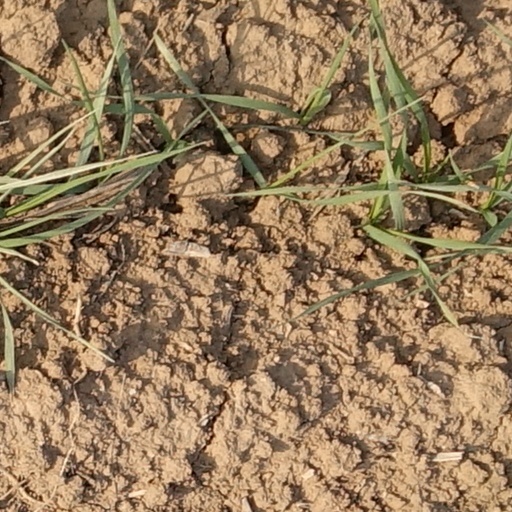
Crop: wheat